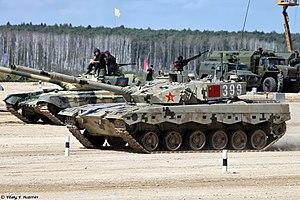
Le biathlon de chars de combat est une compétition militaire créée par les Forces armées de la Fédération de Russie en 2013. C'est une des épreuves des Jeux militaires internationaux. Il se fonde sur l'entraînement complexe des équipages de chars d'assaut, y compris leurs compétences de franchissement sur terrain accidenté combinées avec la capacité de fournir un tir précis et rapide tout en effectuant des manœuvres.